Describe the emotion expressed in this image:  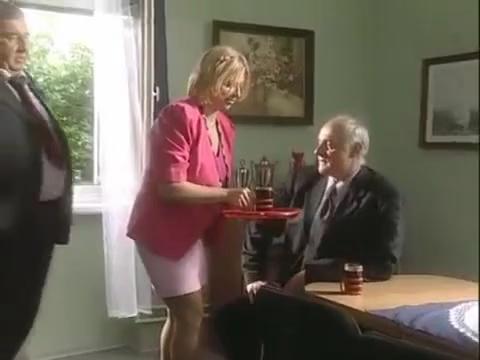
This person displays Suffering, valence and arousal with low intensity.